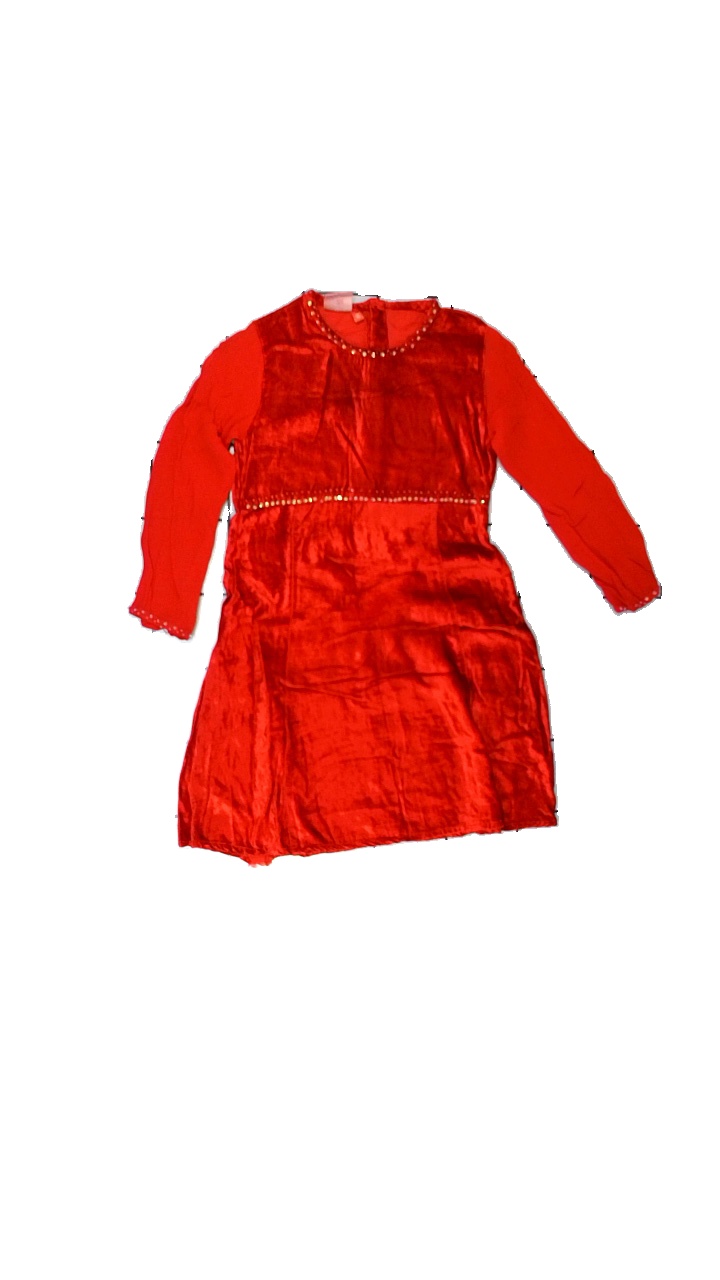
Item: Dress (Children)
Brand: Indiska
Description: Red velvet dress
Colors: Red
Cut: Regular, C-collar
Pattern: Other
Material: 100% viscose
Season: All
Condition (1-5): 1
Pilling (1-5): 5
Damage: Two holes
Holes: Major
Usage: Export
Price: <50